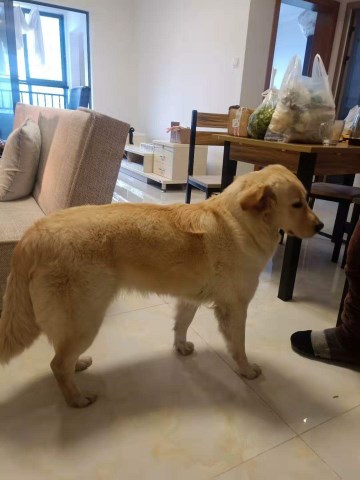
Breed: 5355-n000126-golden_retriever